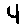
Label: 4